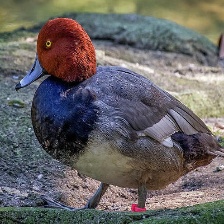
Species: RED HEADED DUCK
Scientific name: AYTHYA AMERICANA
ImageNet parent category: drake